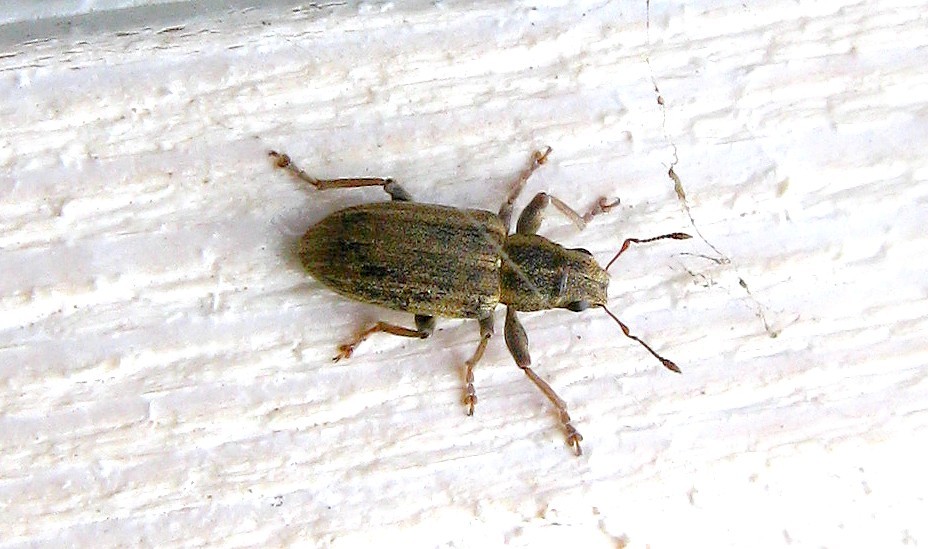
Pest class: pea_leaf_weevil